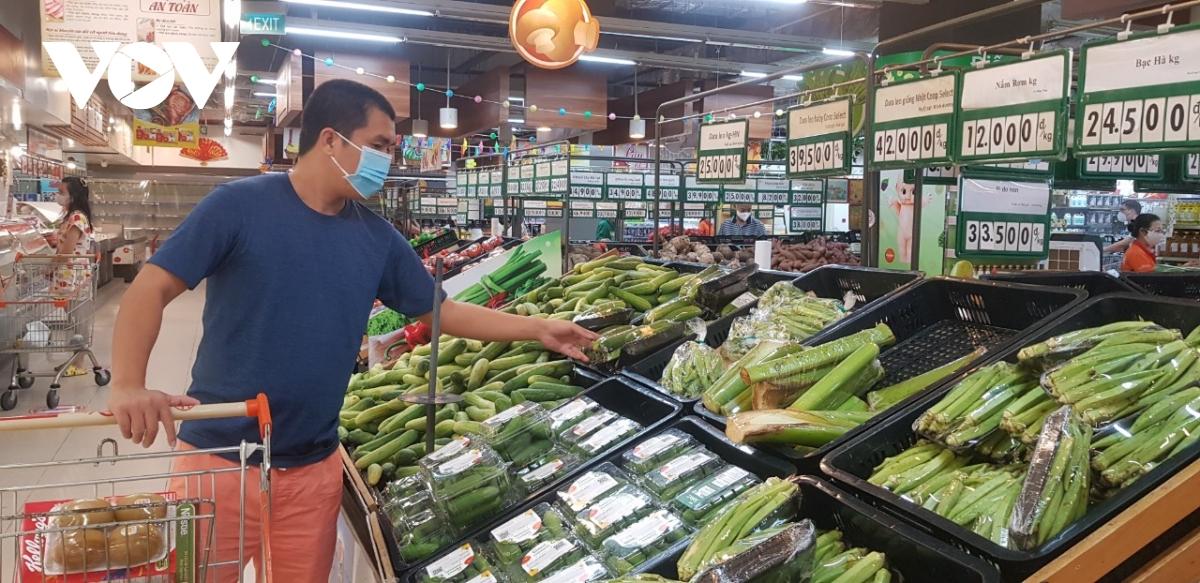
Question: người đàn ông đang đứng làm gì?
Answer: người đàn ông đang lấy dưa leo